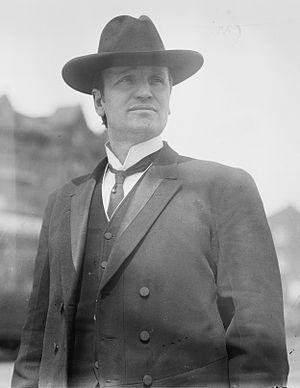
L'Arizona est membre de l'Union depuis le 14 février 1912. Ceci est la liste complète de tous les anciens membres du Sénat originaire de l'Arizona.